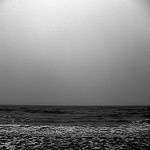
Scene: Outdoor